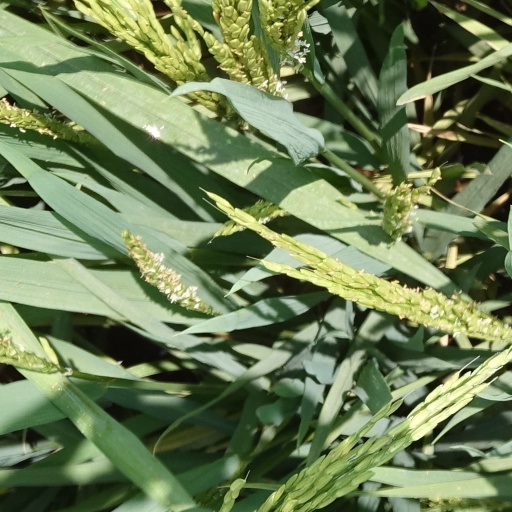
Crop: rice